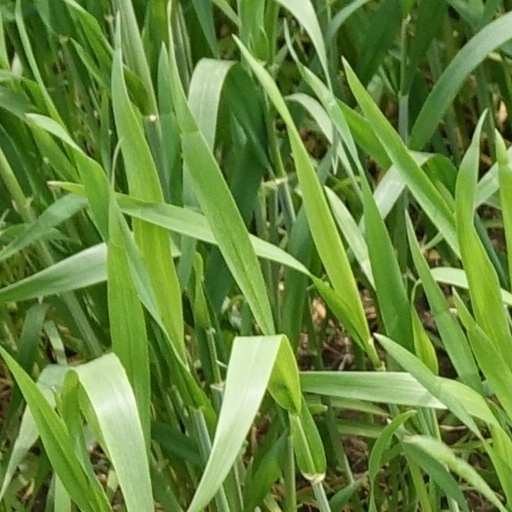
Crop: wheat